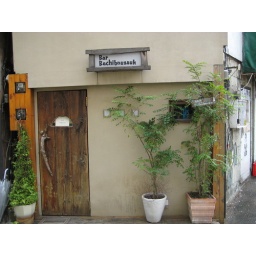
A bar in Shimokitazawa. Points of interest: Stucco walls, heavy wooden door, plants.